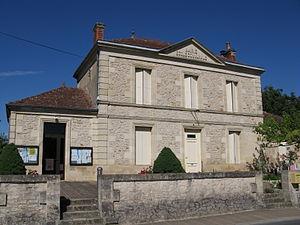
Mairie de Saint-Félix-de-Foncaude
Saint-Félix-de-Foncaude est une commune du Sud-Ouest de la France, située dans le département de la Gironde, en région Nouvelle-Aquitaine.